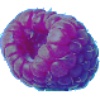
Label: Raspberry 1